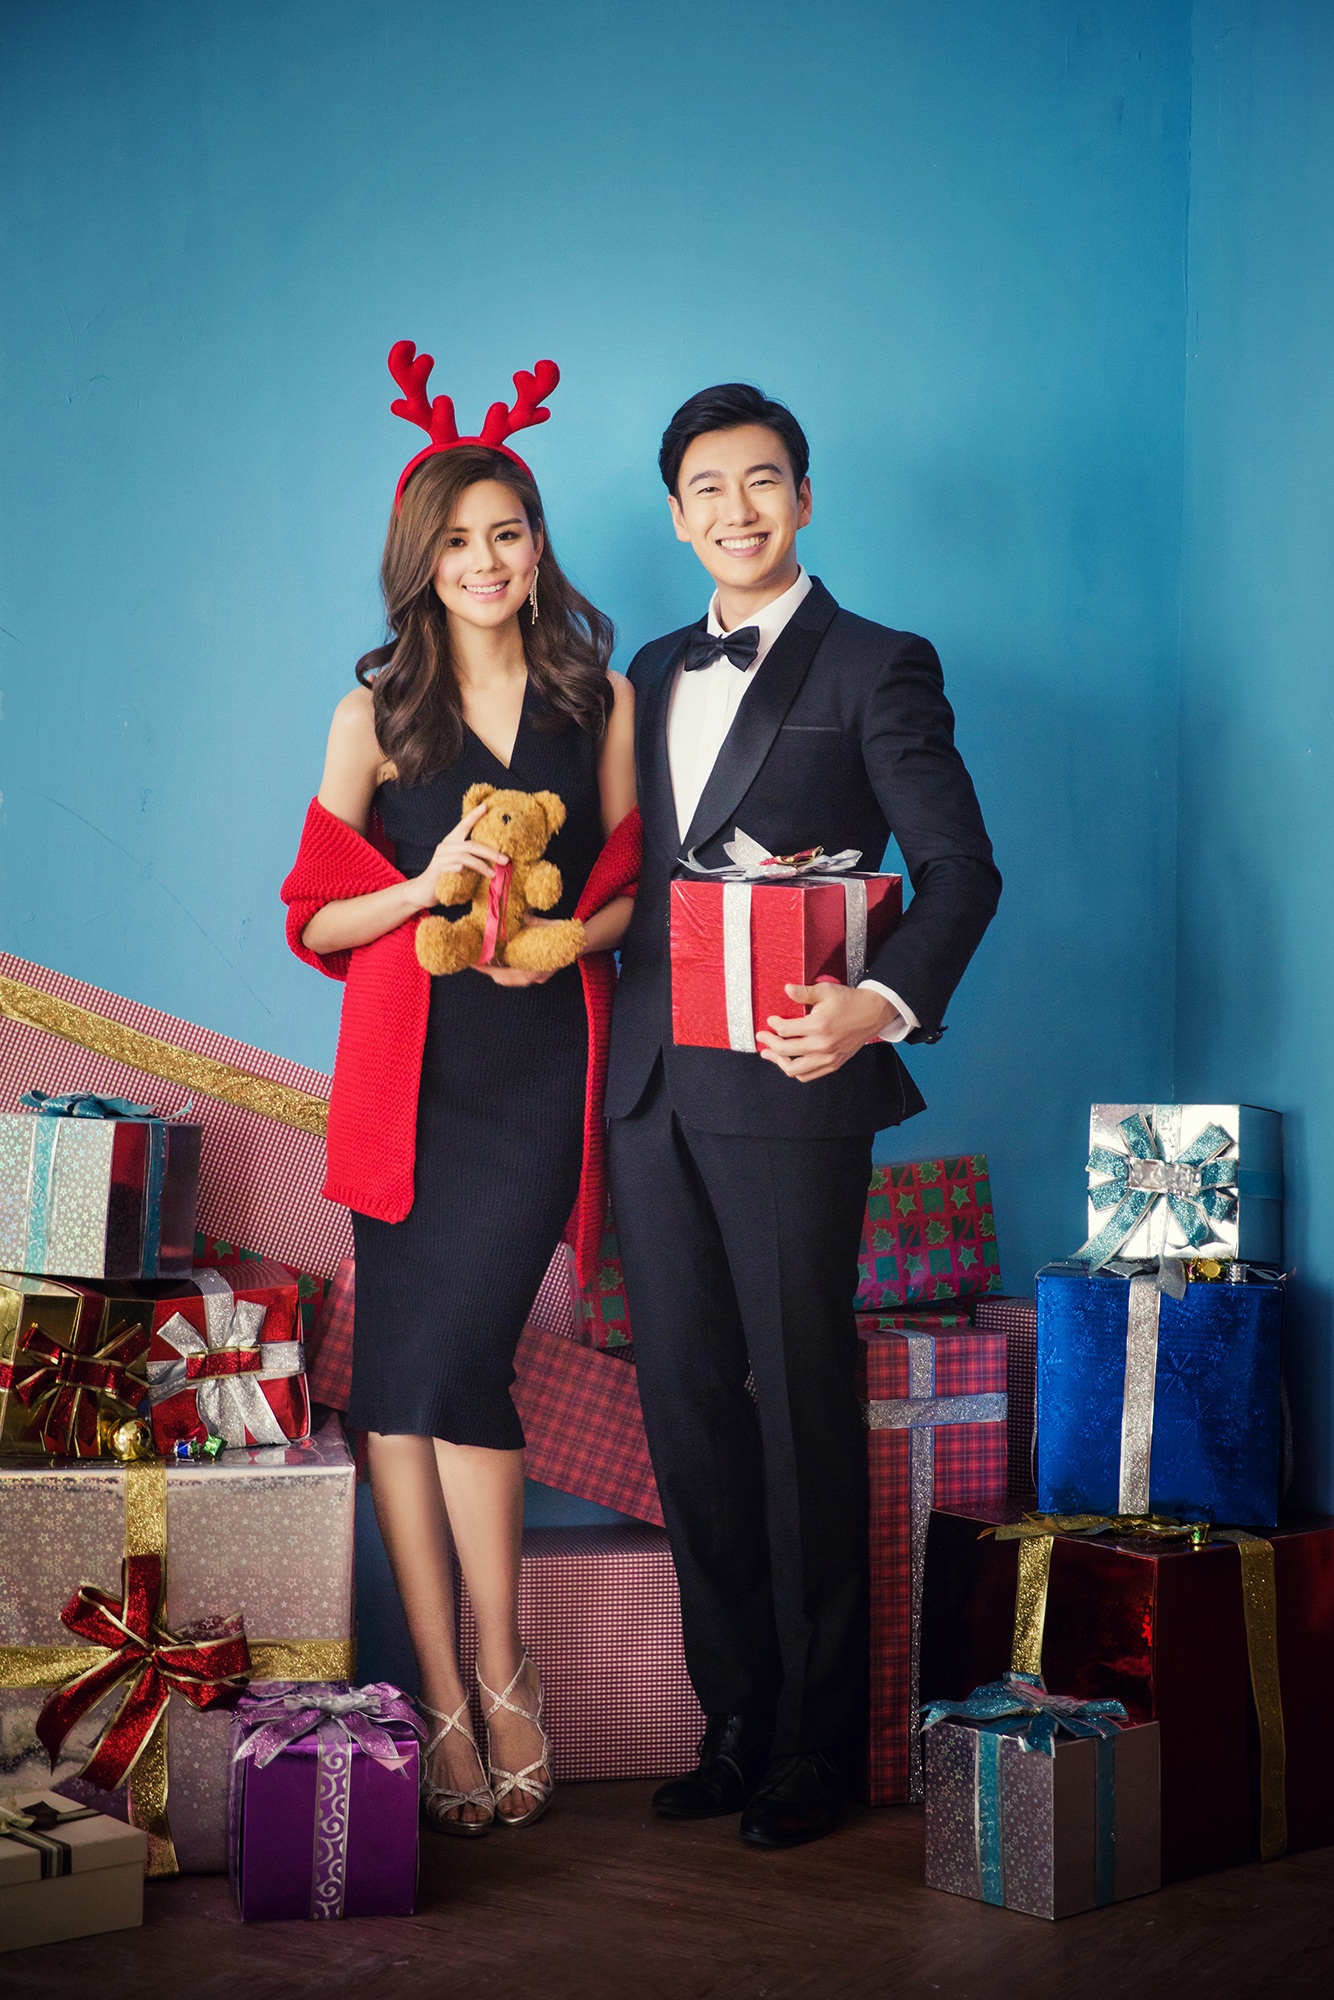
photography, deer, gift, young, spring, red, fashion, clothing, christmas, beauty, costume, joke, a pair of, musical theatre